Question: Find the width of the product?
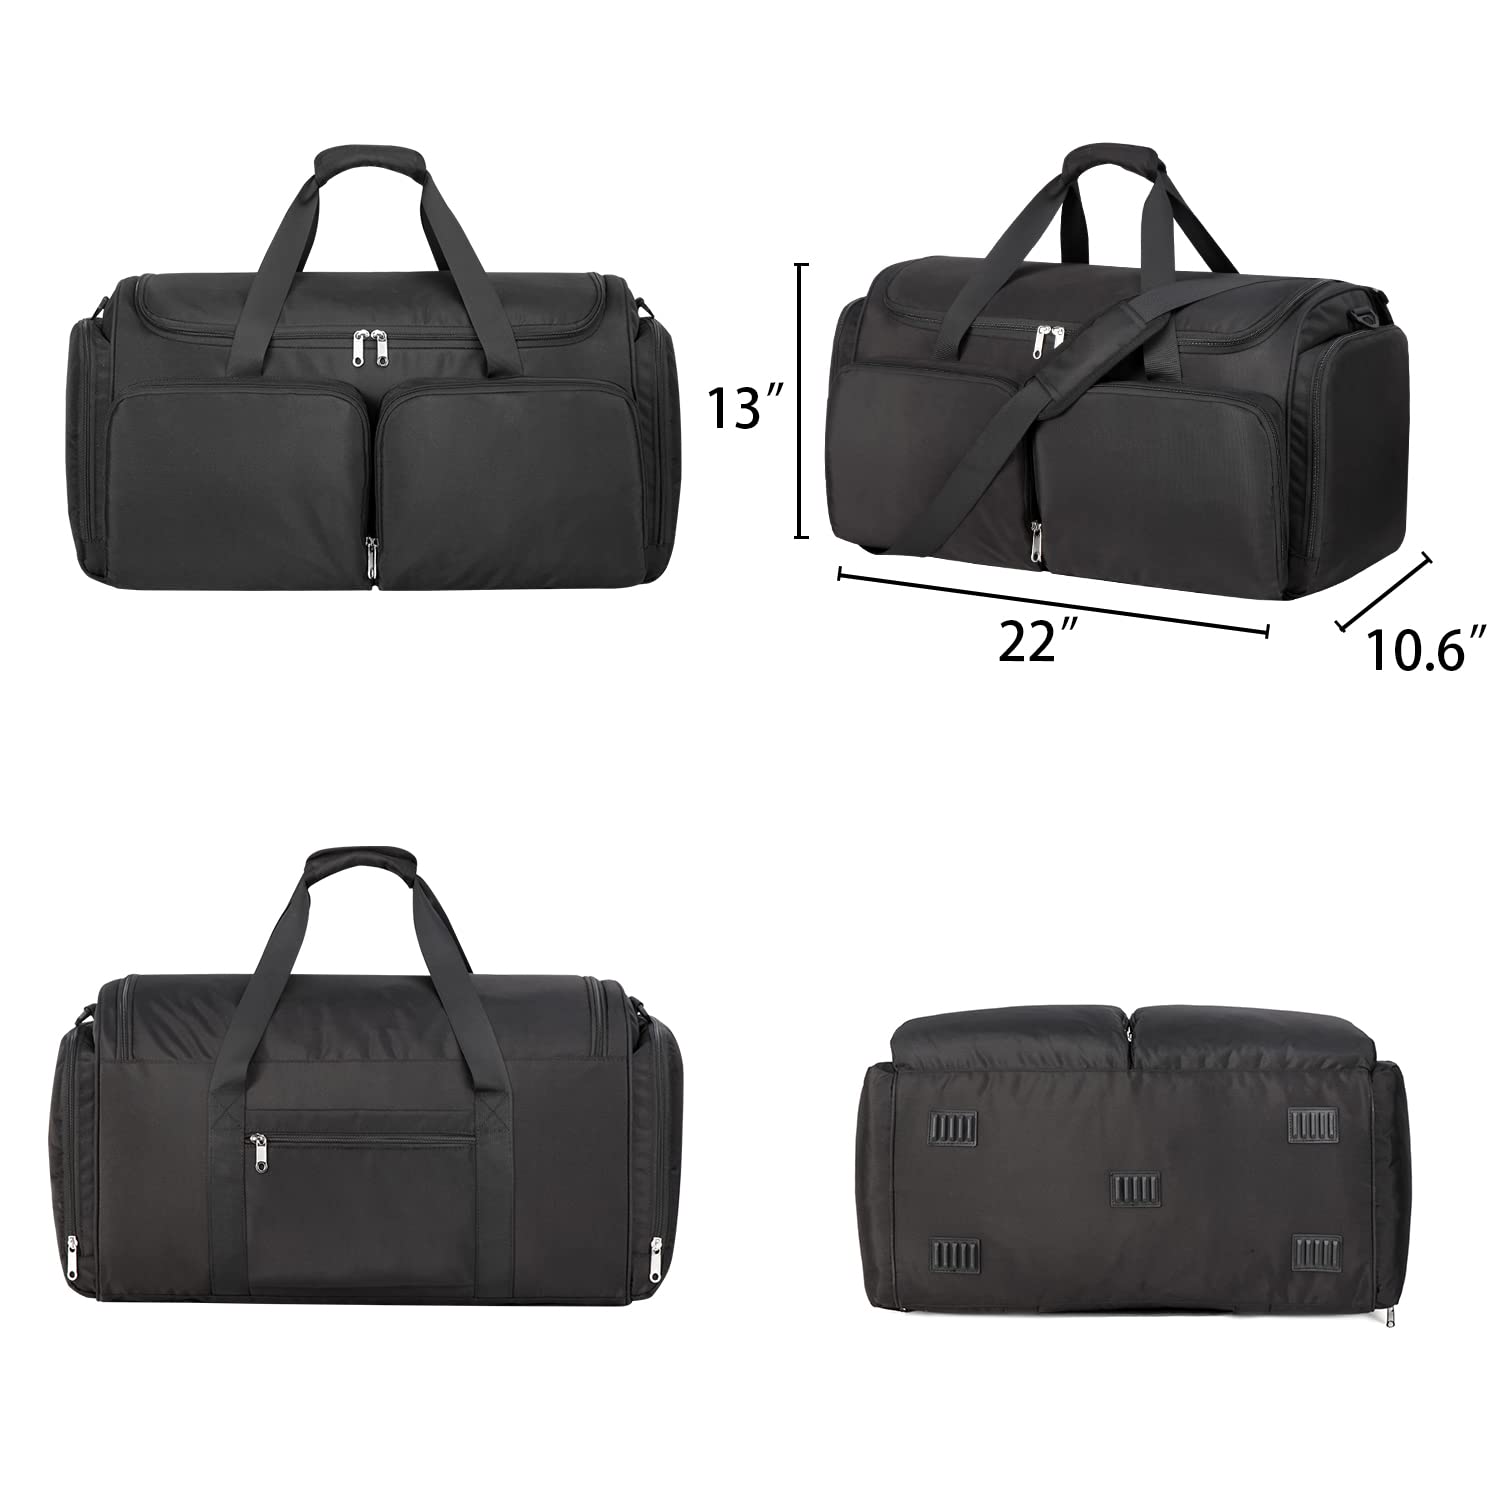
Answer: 22.0 inch